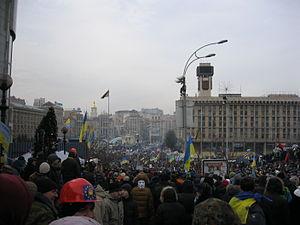
Euromaïdan est le nom donné aux manifestations pro-européennes en Ukraine, ayant débuté le 21 novembre 2013 à la suite de la décision du gouvernement ukrainien de ne pas signer un accord d'association avec l'Union européenne au profit d'un accord avec la Russie. Ces manifestations ont été marquées par de fortes violences entre le 30 novembre et le 8 décembre 2013, qui n'ont fait qu'accroître les mouvements de protestation, avec entre 250 000 et 500 000 manifestants à Kiev. Du 18 au 21 février 2014, des affrontements ont à nouveau éclaté, faisant plus de quatre-vingts morts.